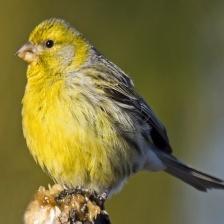
Species: CANARY
Scientific name: SERINUS CANARIA DOMESTICA